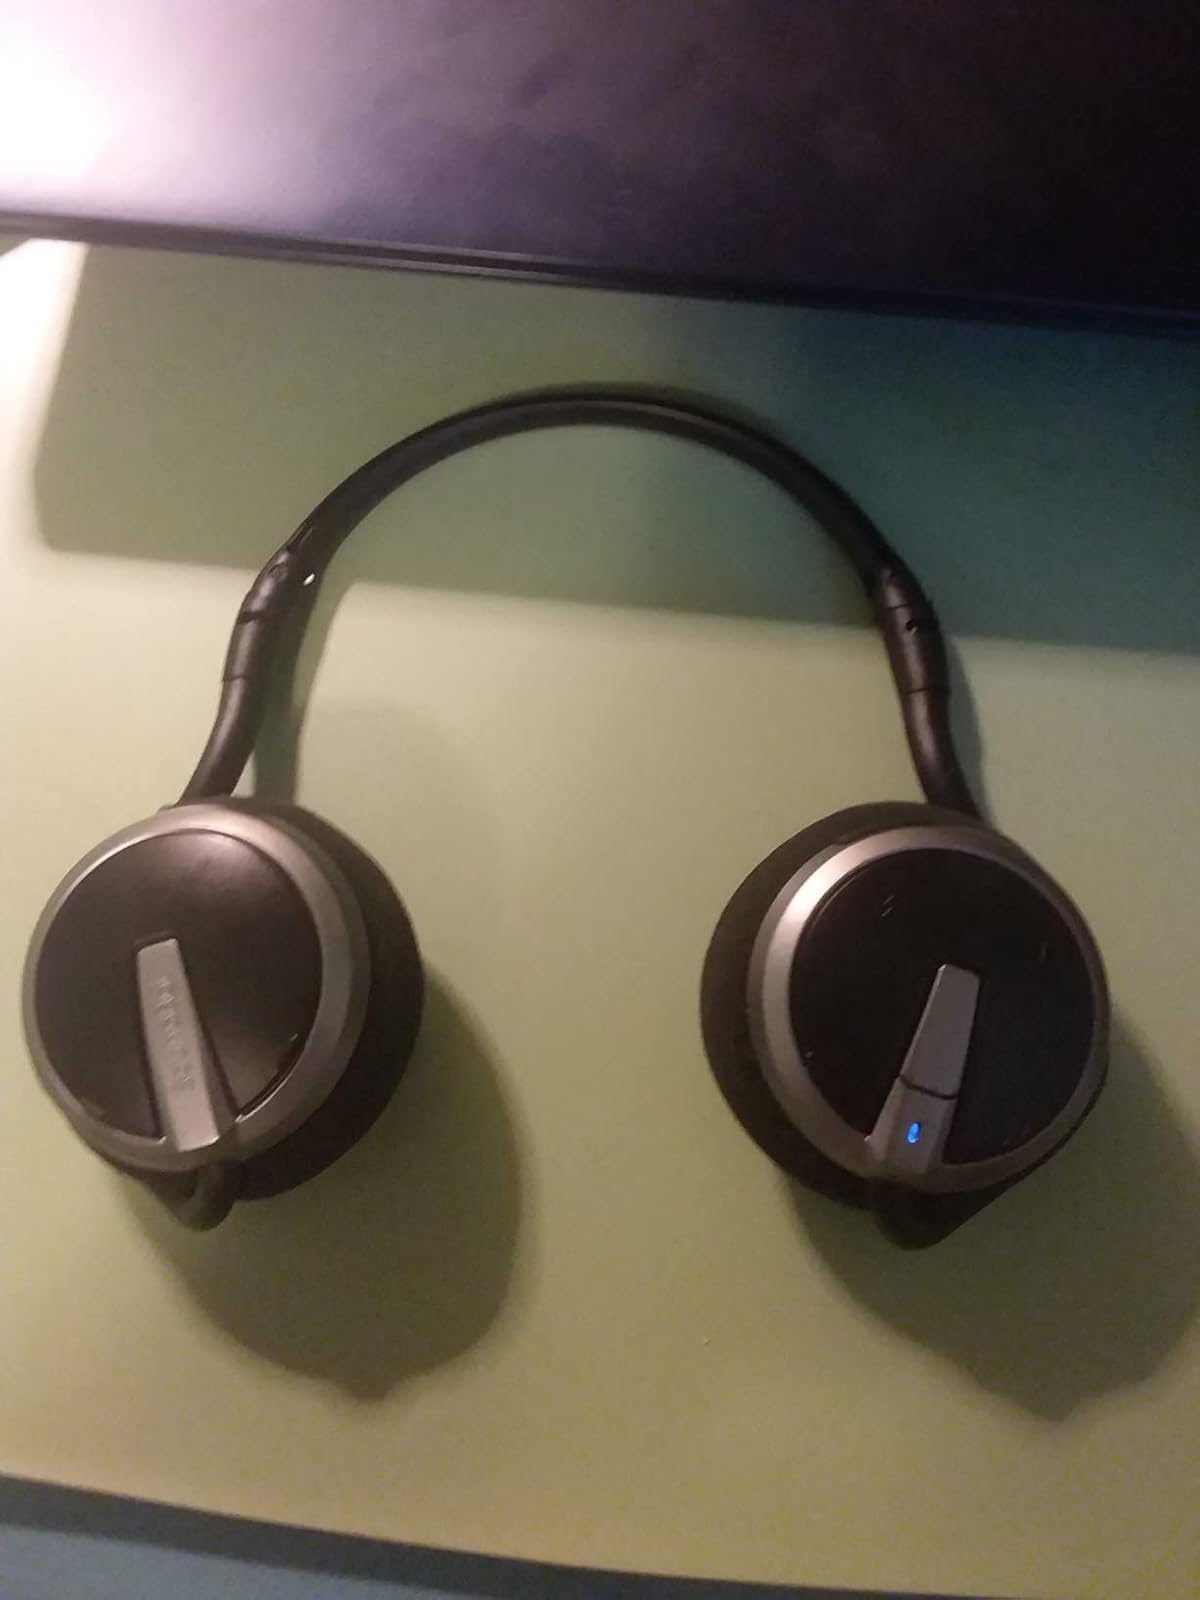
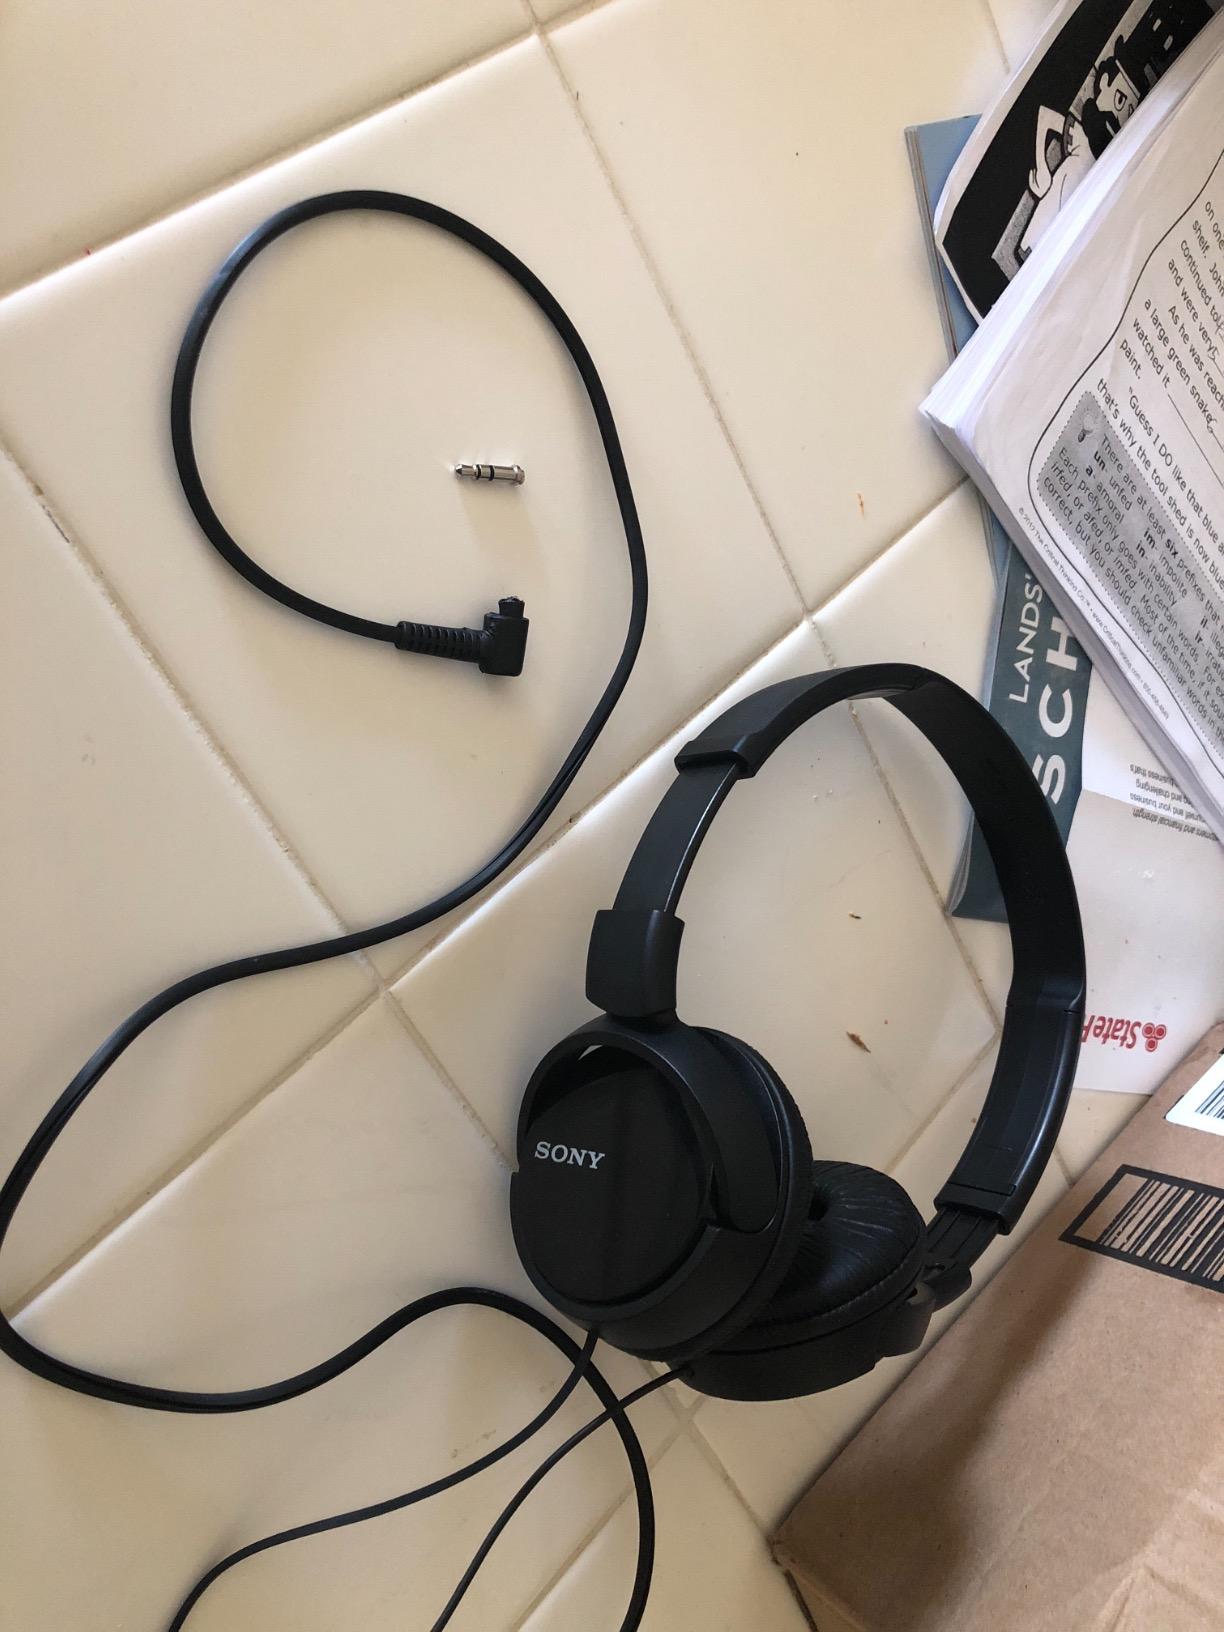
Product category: headphones
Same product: no